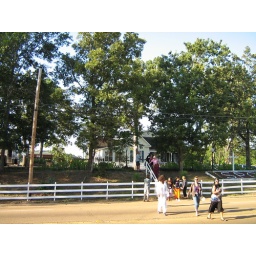
we make our way across the street to view the movie &amp;quot;the color of fear.&amp;quot; the building in the photo is the bookstore.